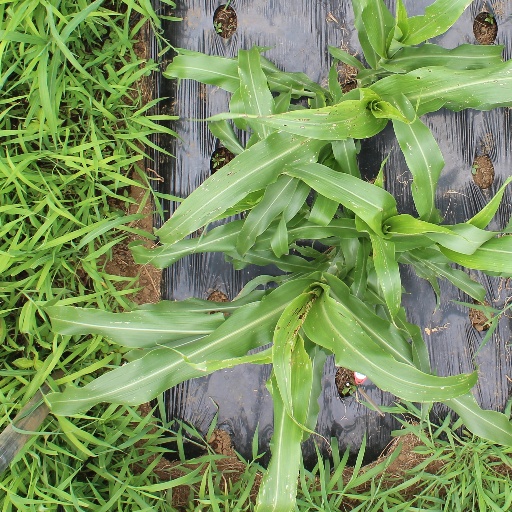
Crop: sorghum